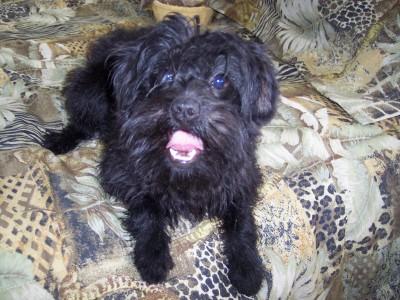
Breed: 200-n000012-affenpinscher